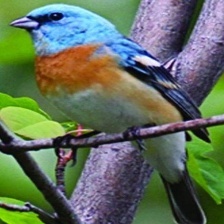
Species: LAZULI BUNTING
Scientific name: PASSERINA AMOENA
ImageNet parent category: indigo_bunting